William X, Duke of Aquitaine

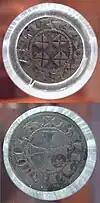
Coin of William X 0,890g.

William and his mother, Philippa, were left in Poitiers. When his father, William IX returned from his unsuccessful crusade, he took up with Dangerose, the wife of a vassal, and set aside his rightful wife, Philippa. This caused strain between father and son until 1121 when William X married Aénor de Châtellerault, a daughter of his father's mistress Dangerose by her first husband, Aimery. William succeeded to the duchy of Aquitaine in 1126.